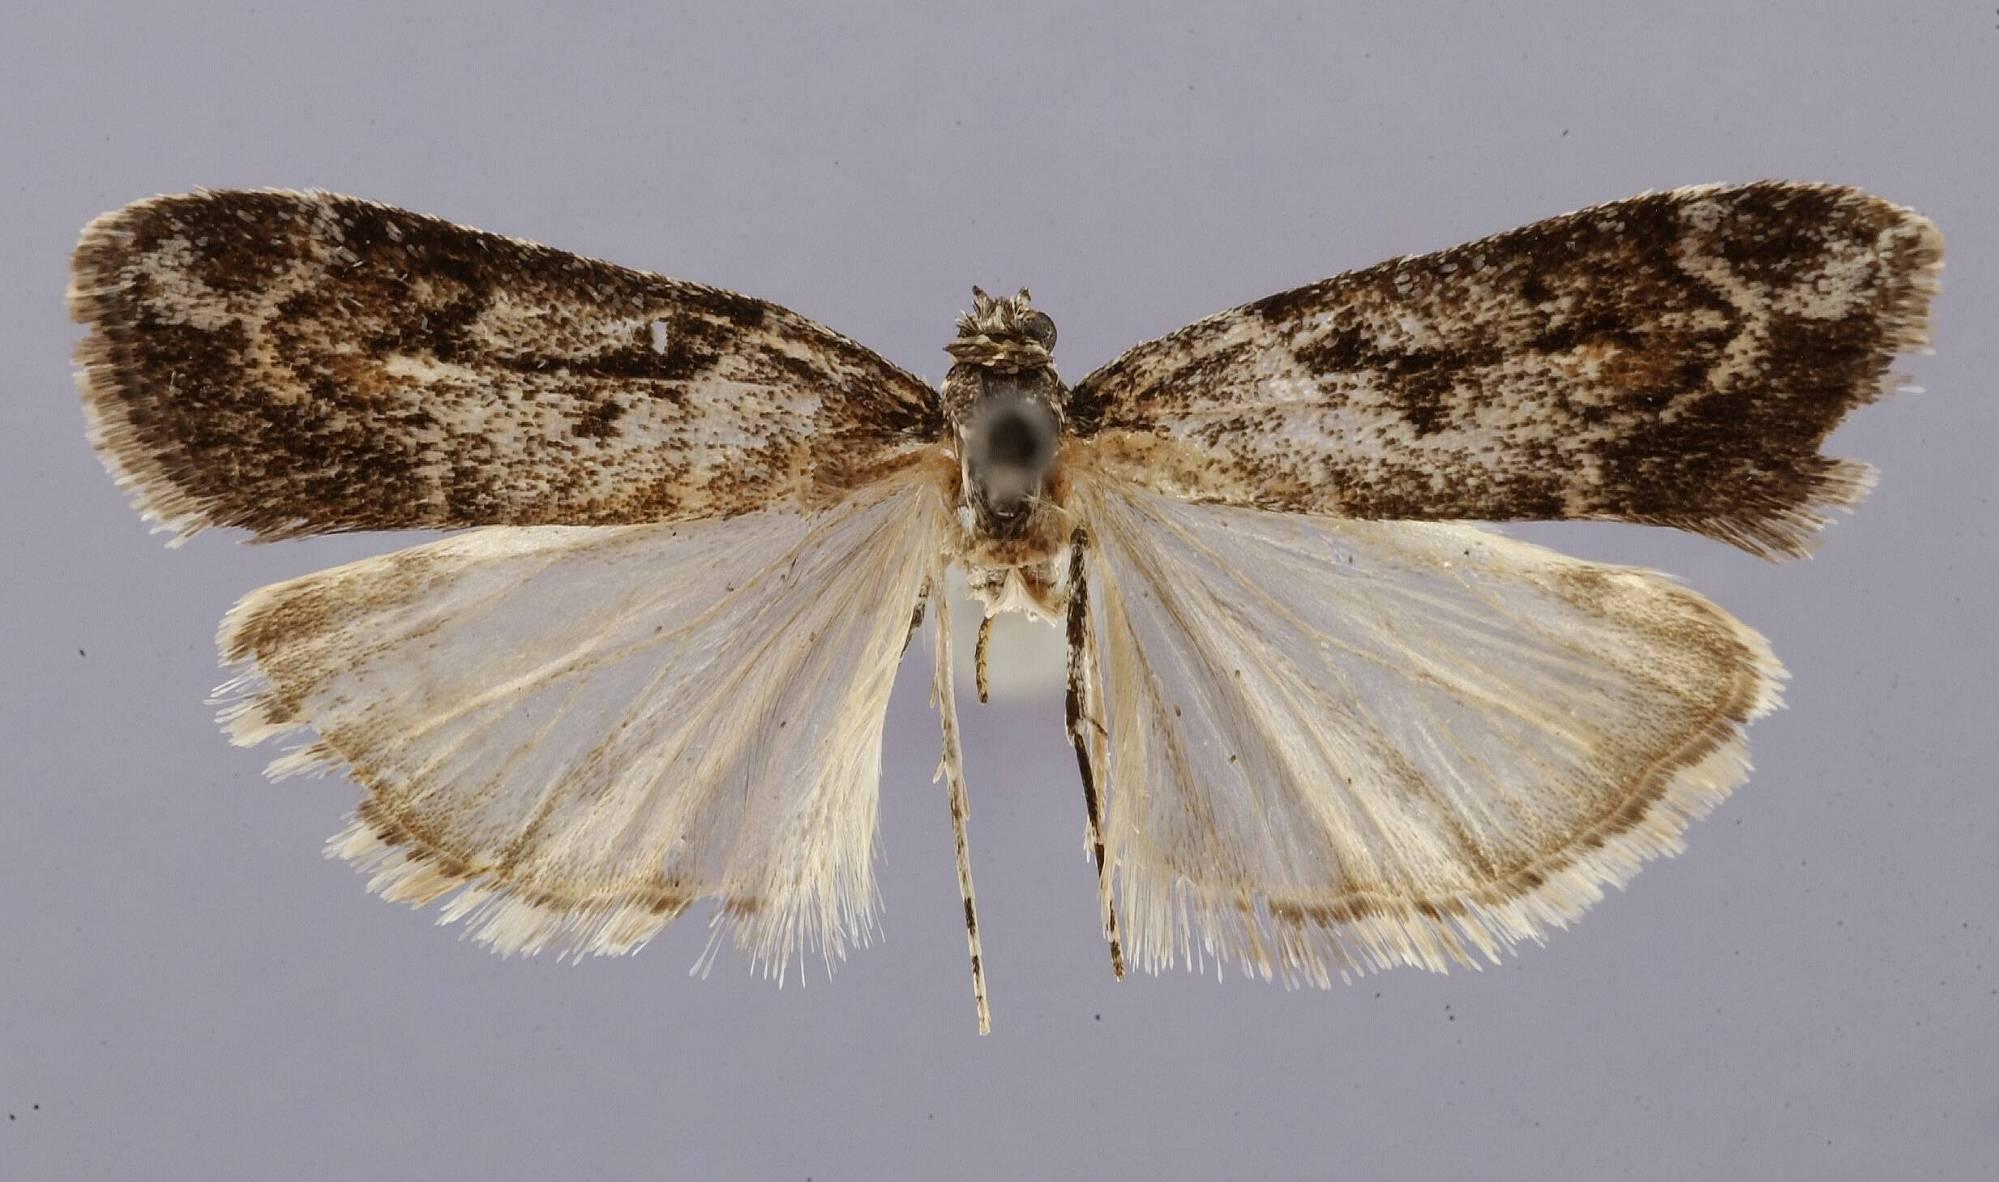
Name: Scoparia flexuosa
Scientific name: Scoparia flexuosa Dyar, 1918
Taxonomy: Animalia, Arthropoda, Insecta, Lepidoptera, Pyralidae
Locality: Chiapas; Mex., Chiapas, Mexico
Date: May 1915